Uxua López

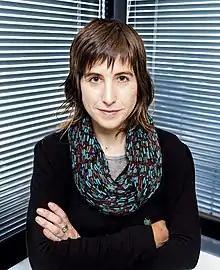
(2018)

Uxua López Flamarique (Tafalla, 1983) is a Spanish telecommunications engineer and environmental activist, expert in renewable energy, and a member of an international network of women leaders aiming to build a global collaboration of 10,000 women with backgrounds in STEMM by 2036, an initiative of Homeward Bound.